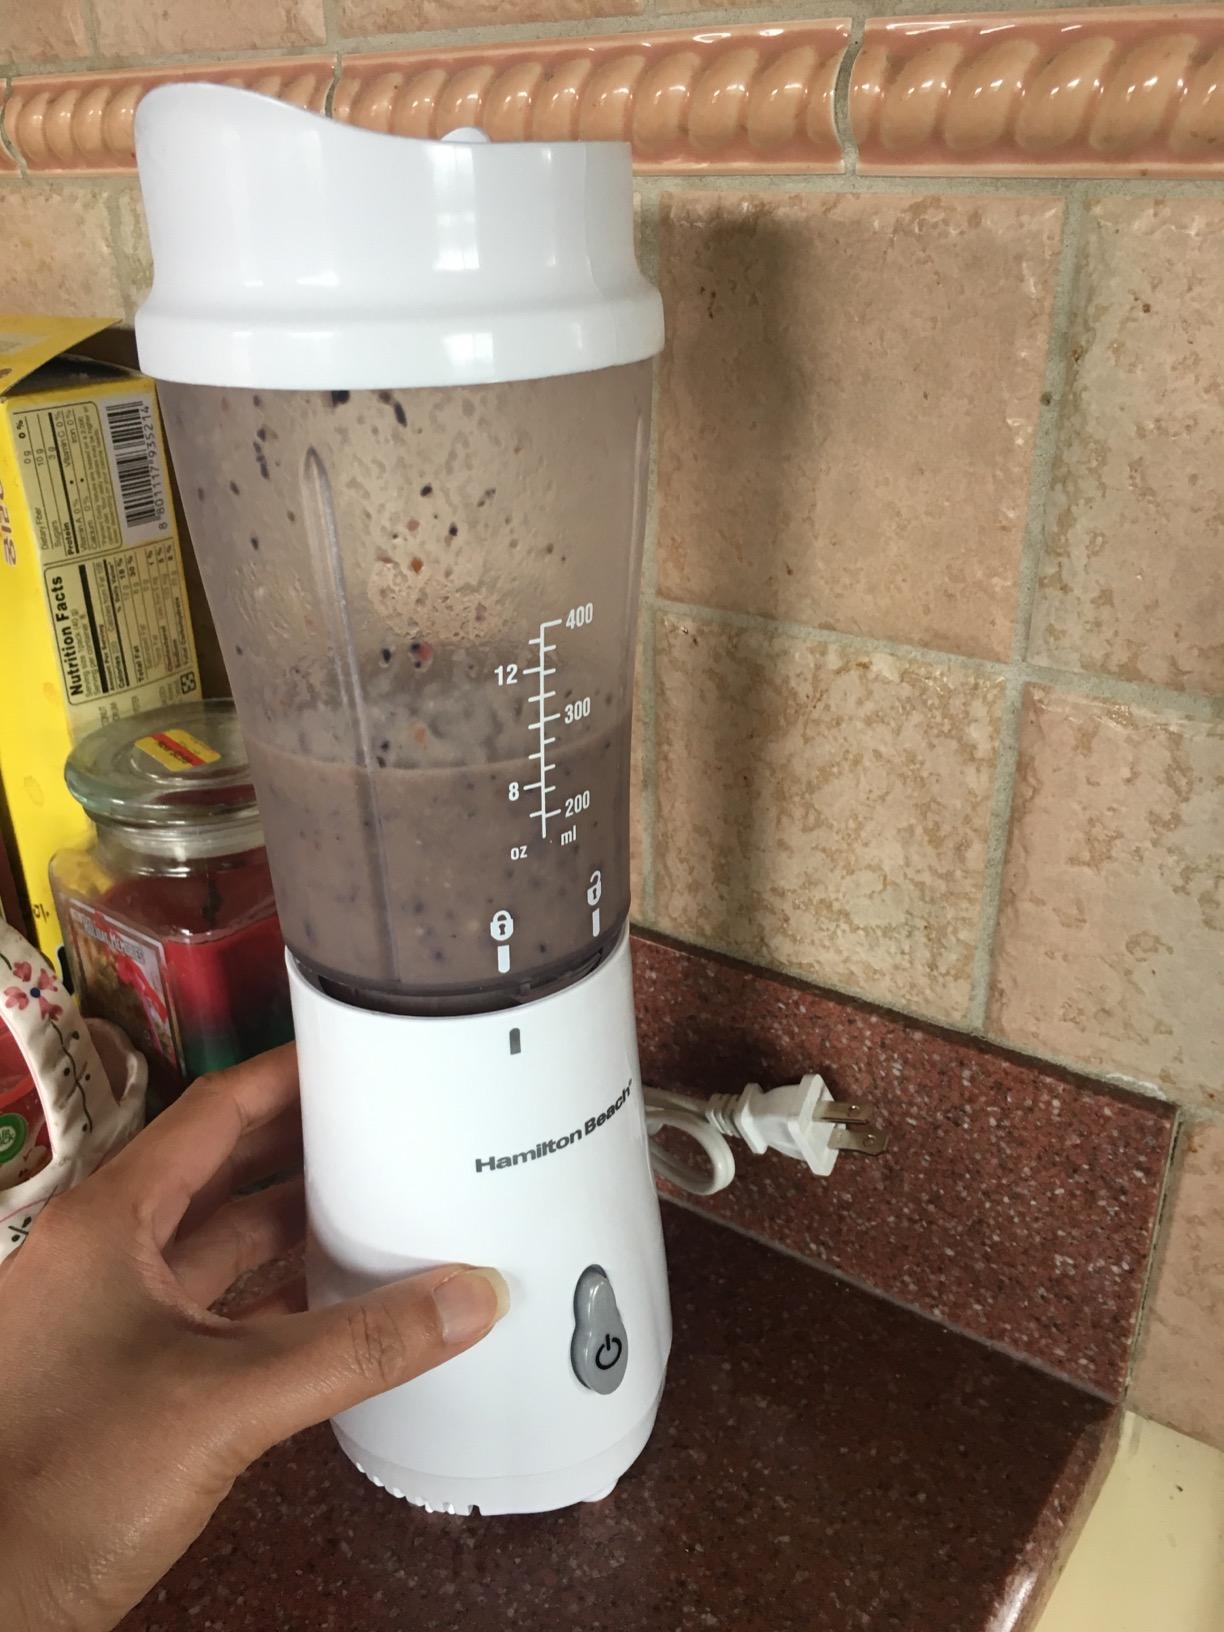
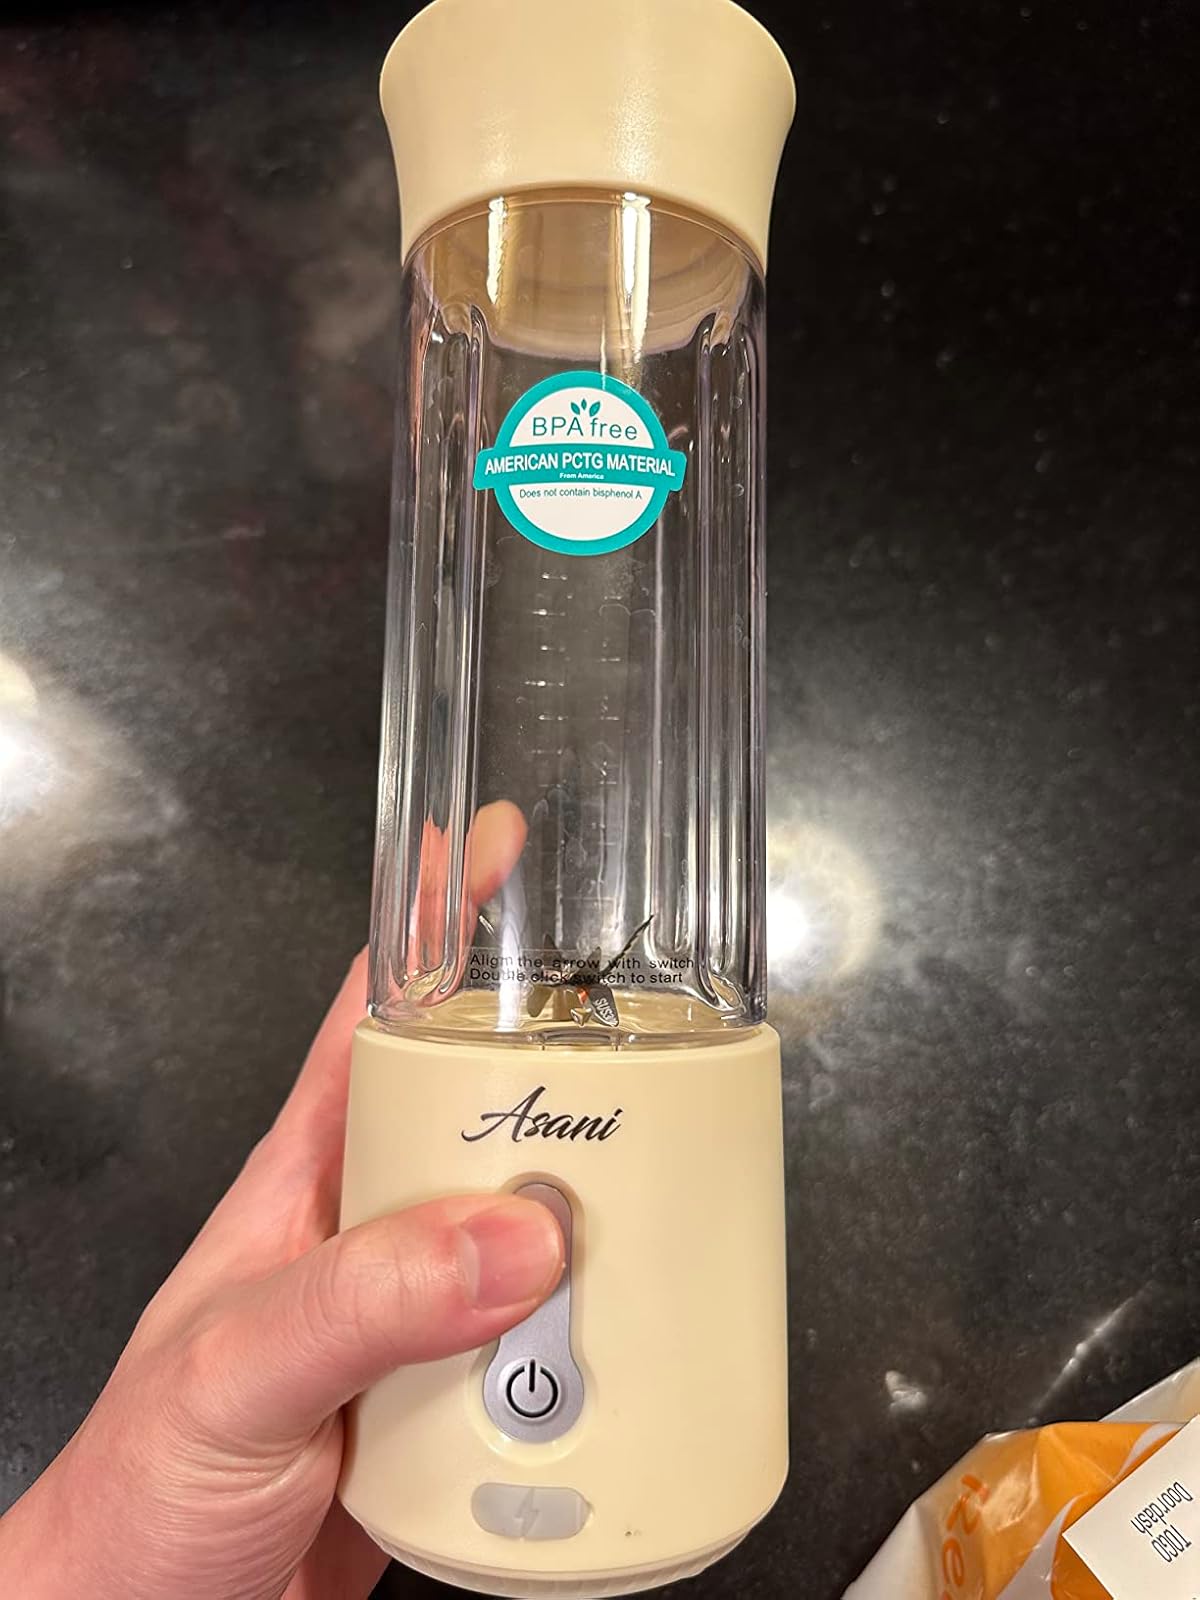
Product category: items_blender
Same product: no